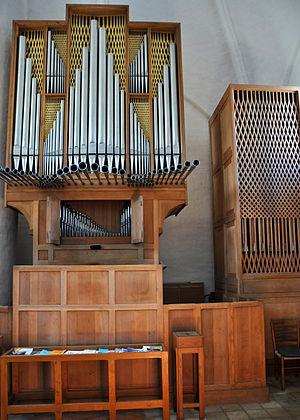
Aabenraa (Danemark) église St Nicolas, orgue Marcussen et Fils de 1956, 31 jeux sur 3 claviers &amp